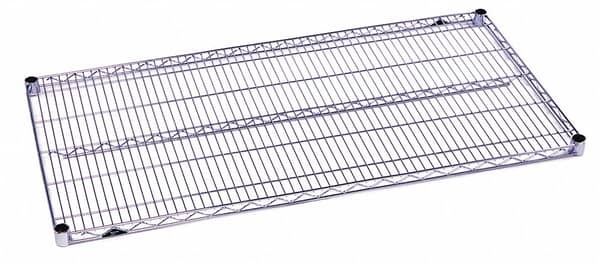
1436NC
1436NC
Brand: METRO PARTS
Category: Furniture > Shelving Accessories > Replacement Shelves